D2 (video game)

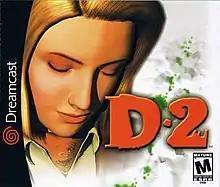
North American Dreamcast cover art

D2 is a survival horror video game developed by Warp for the Dreamcast. Directed by Kenji Eno, it was published by Warp in Japan in 1999 and by Sega in North America in 2000. "D2" stars the "digital actress" Laura but has an independent story unrelated to the original "D", and uses action-oriented gameplay in contrast to the puzzle-driven "D".